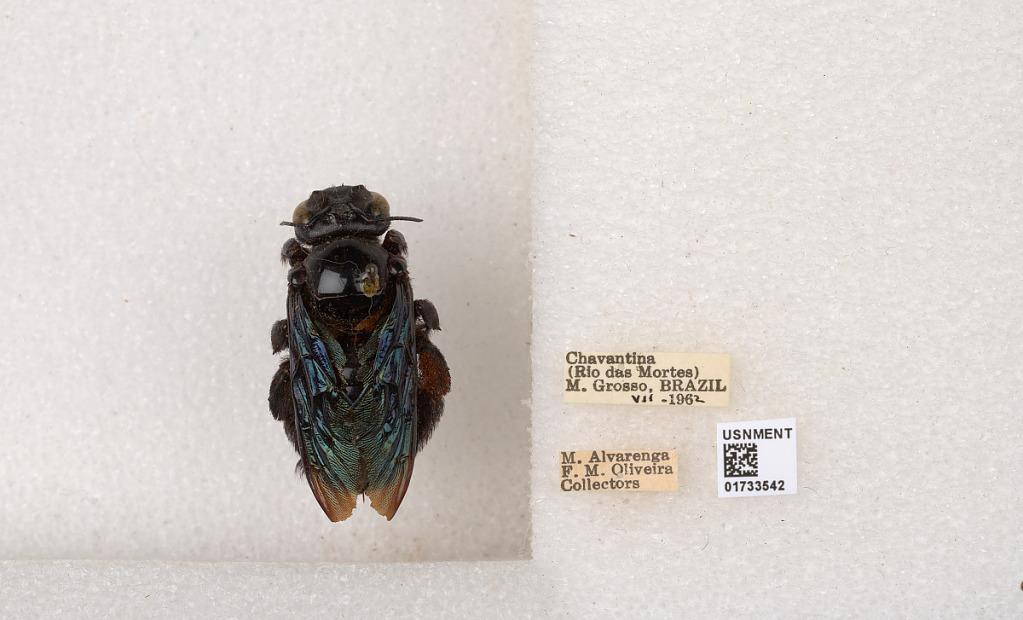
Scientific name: Xylocopa (Neoxylocopa) frontalis (Olivier)
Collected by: M. Alvarenga & F. Oliveira
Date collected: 1962-7-1
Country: Brazil
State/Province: Mato Grosso
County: Nova Xavantina
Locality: Chavantina (Rio das Mortes)